Narrows Center for the Arts

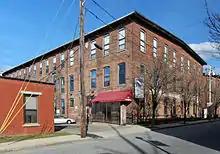
Narrows Center for the Arts, housed in former American Printing Company mill building (built 1906)

The Narrows Center for the Arts is a non-profit art and musical performance venue in Fall River, Massachusetts, USA. It was founded in 1995 for the promotion and enjoyment of the visual and performing arts. It comprises two visual art galleries, a performance theater, and visual artist studios.